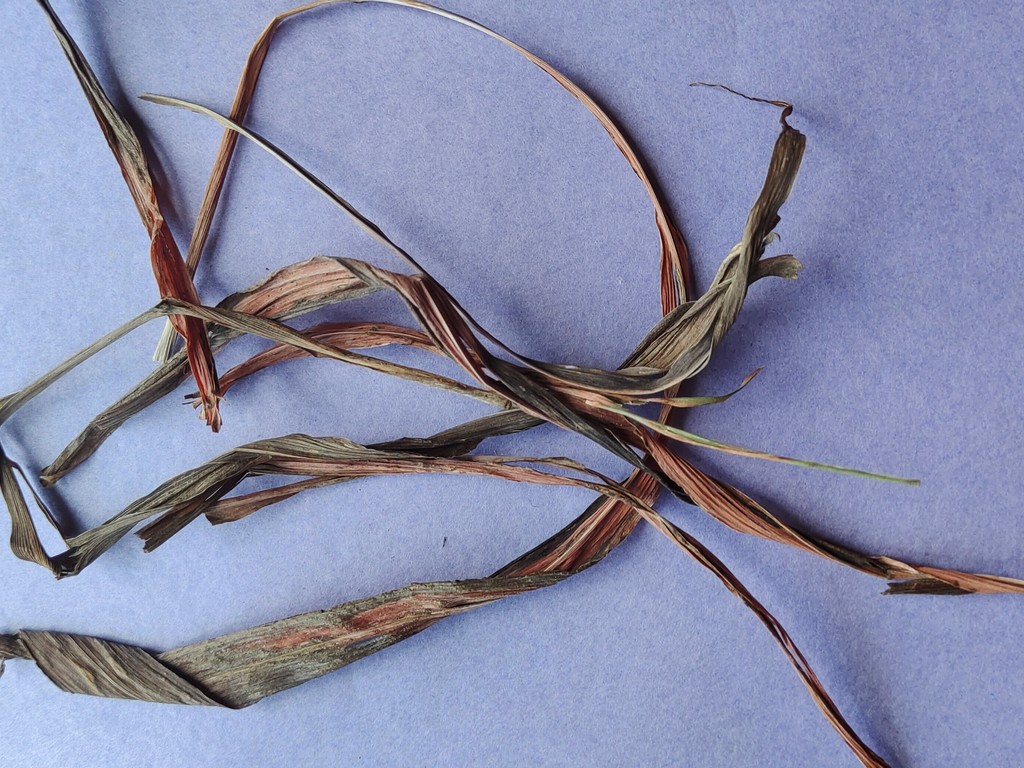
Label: Dried